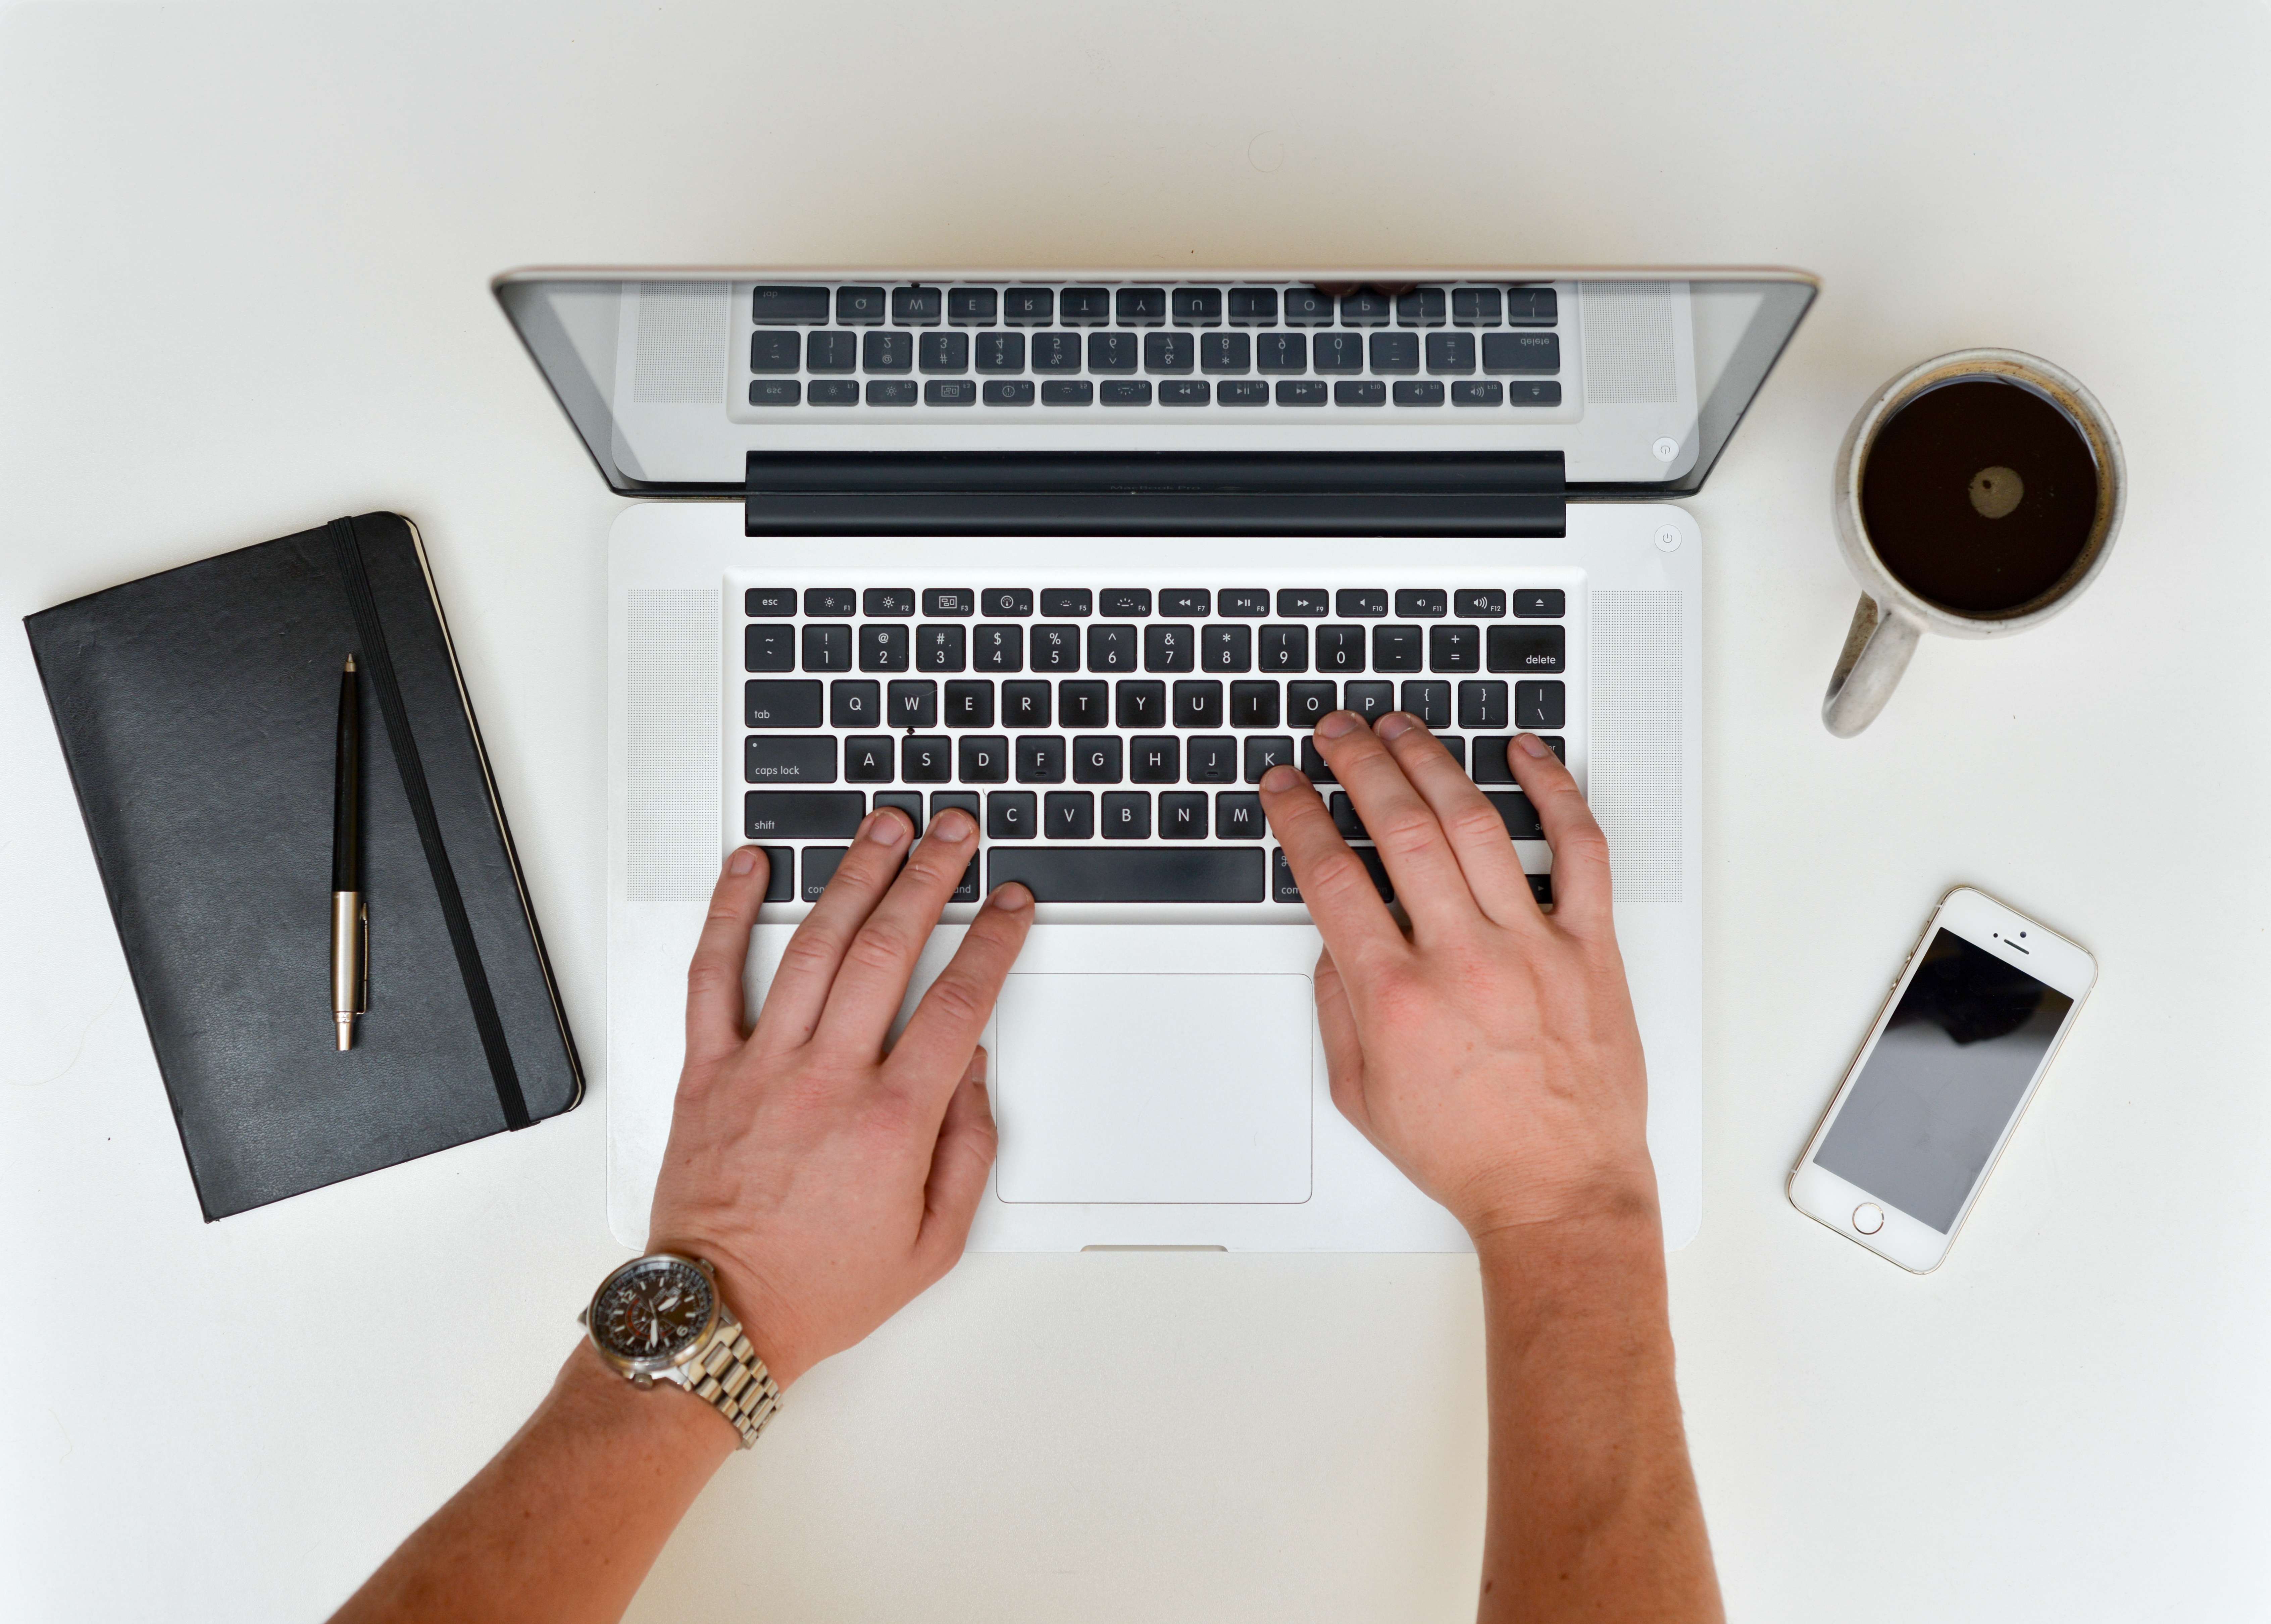
laptop, iphone, desk, notebook, computer, smartphone, macbook, mobile, work, hand, typing, working, table, coffee, technology, white, finger, phone, office, communication, lifestyle, brand, product, design, workplace